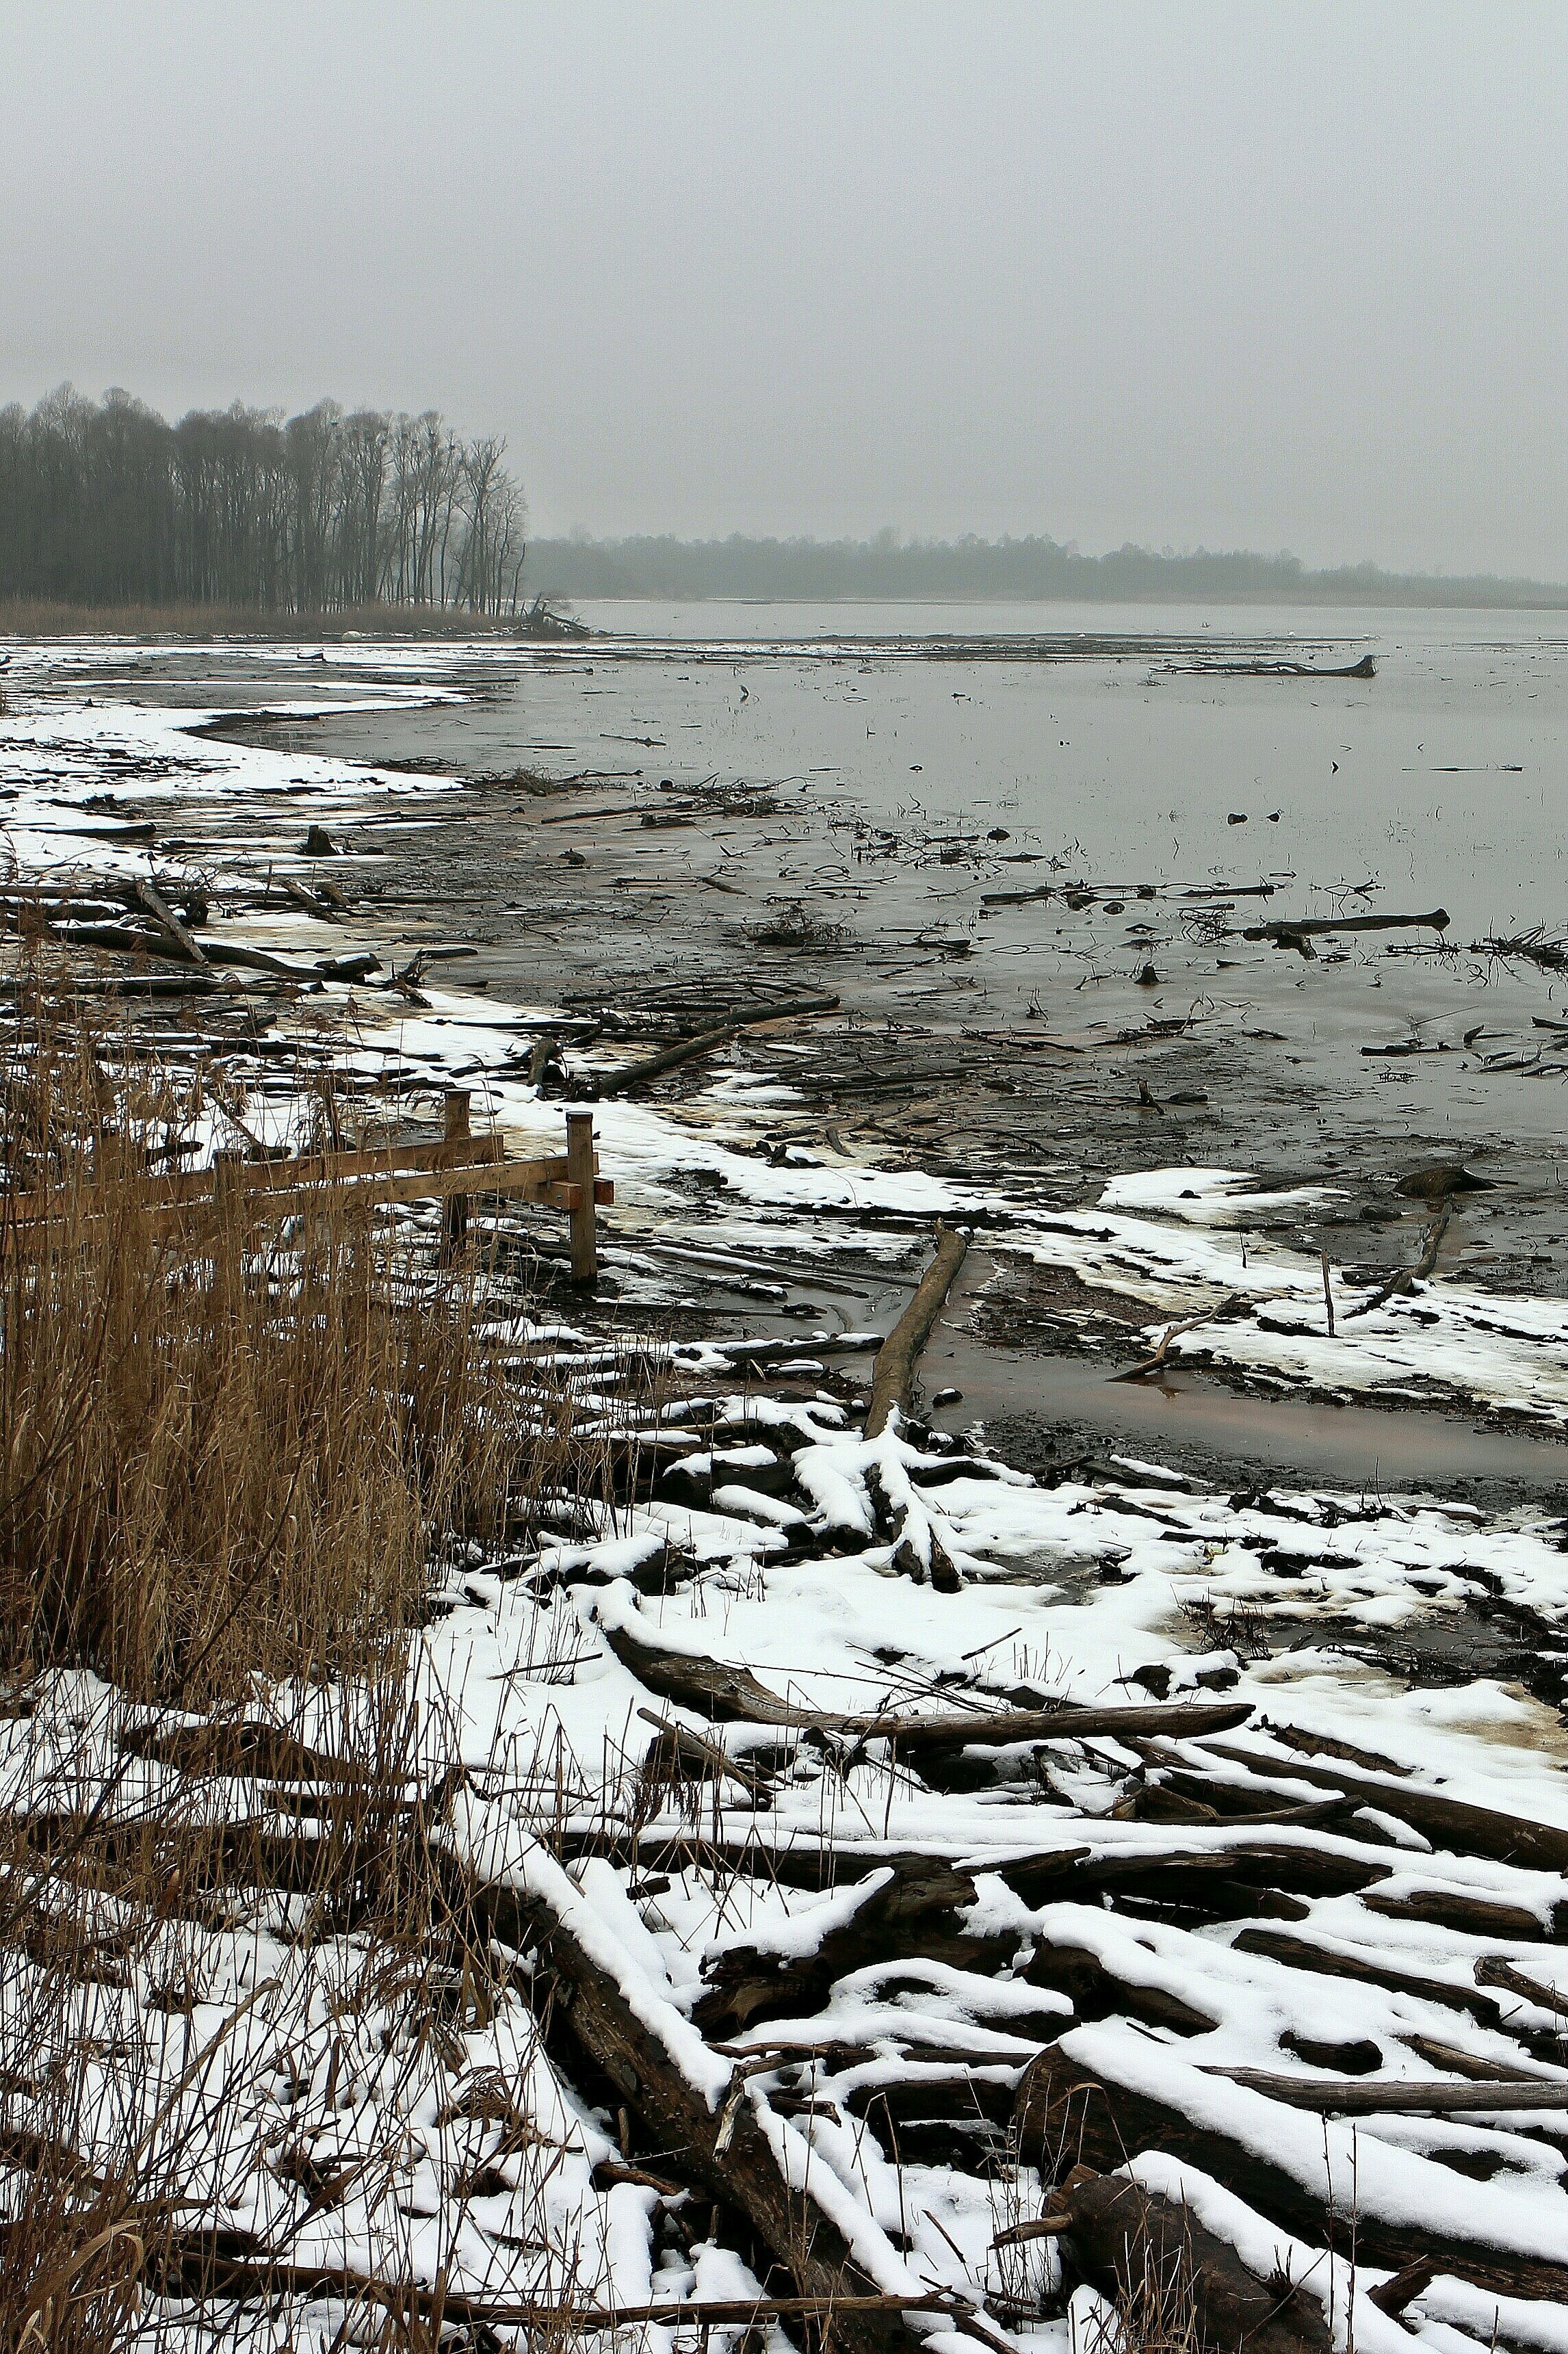
beach, driftwood, sea, coast, water, ocean, marsh, snow, winter, wood, shore, wave, lake, barren, river, environment, ice, log, weather, dead, lonely, season, body of water, root, aesthetic, sad, grey, bank, wetland, gloomy, habitat, waters, tree trunks, waldsterben, environmental protection, trist, slurry, drift wood, flotsam and jetsam, mudflat, natural environment